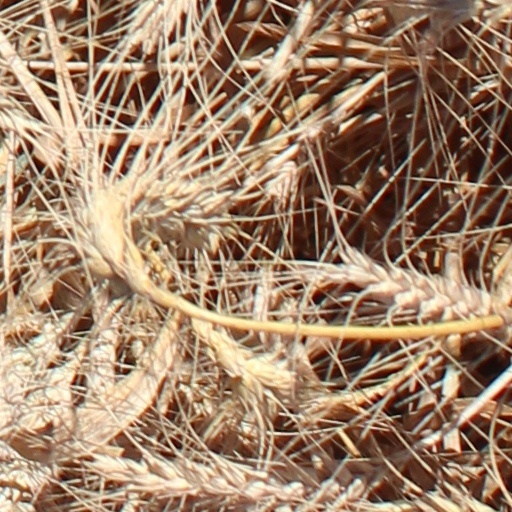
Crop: wheat